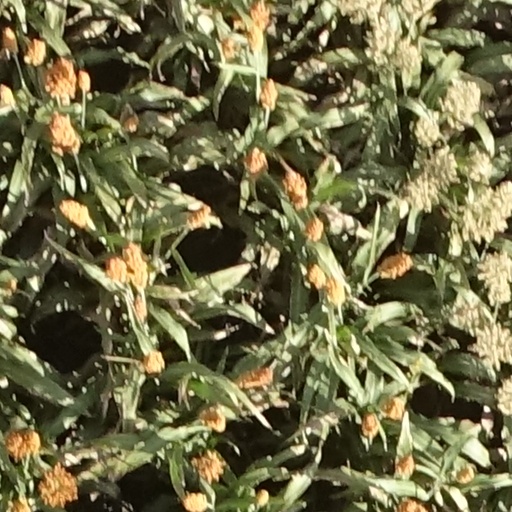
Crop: sorghum